Telerobotics

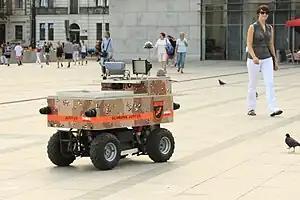
Justus security robot patrolling in Kraków

Telerobotics is the area of robotics concerned with the control of semi-autonomous robots from a distance, chiefly using television, wireless networks (like Wi-Fi, Bluetooth and the Deep Space Network) or tethered connections. It is a combination of two major subfields, which are teleoperation and telepresence.